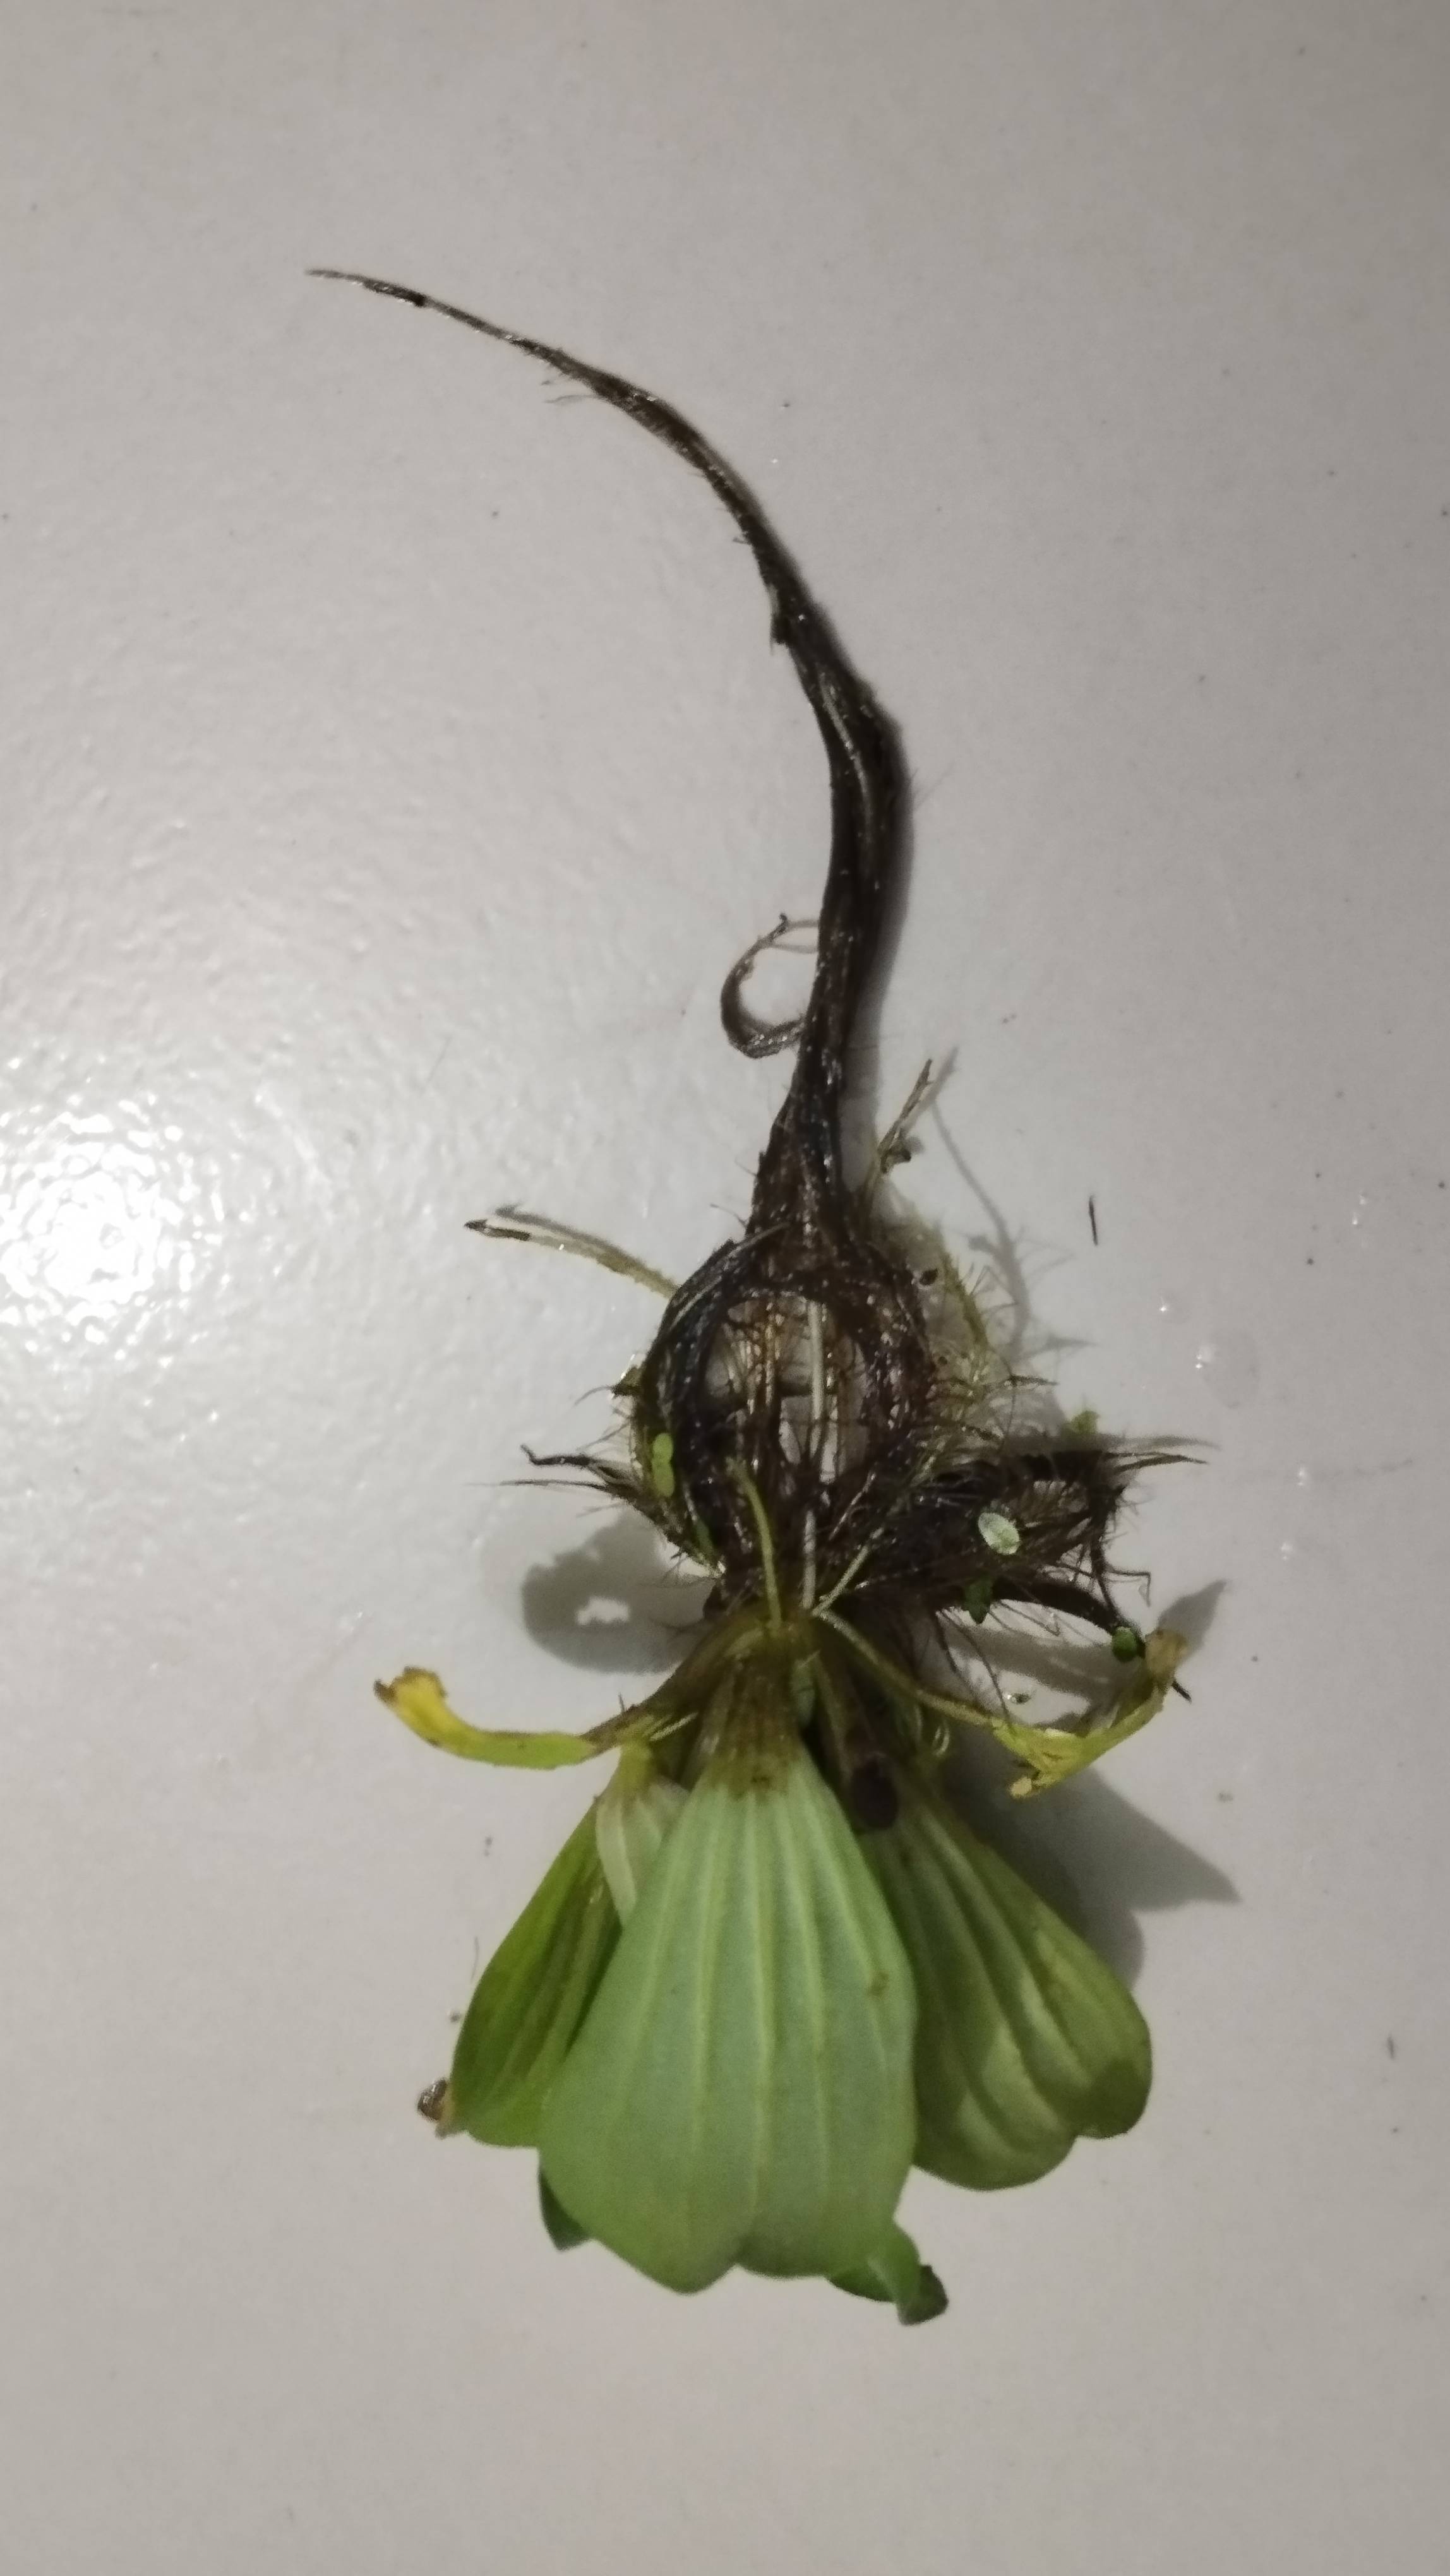
Species: Water Lettuce (Pistia stratiotes)